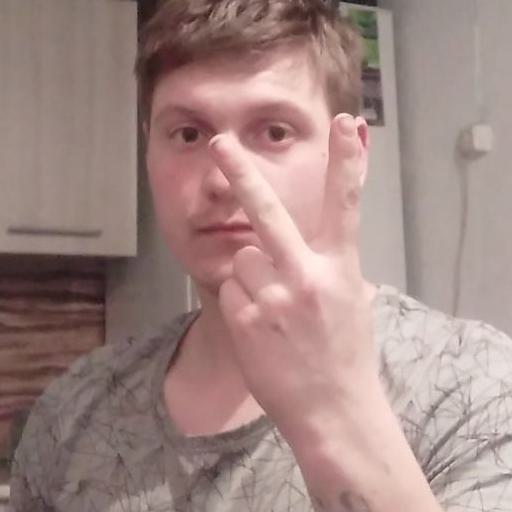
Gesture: peace_inverted